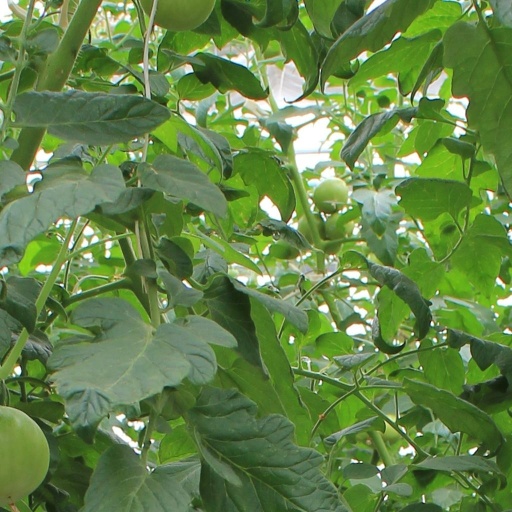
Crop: tomato